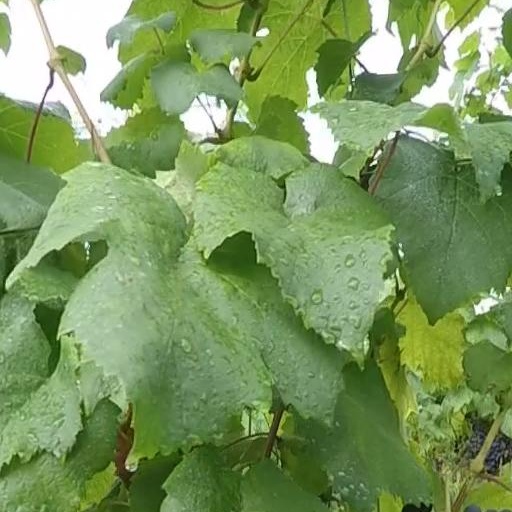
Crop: grape